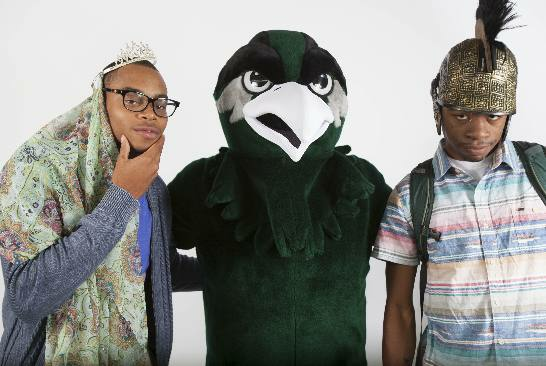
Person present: Yes